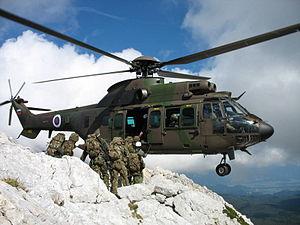
L'Aérospatiale AS532 Cougar est un hélicoptère de manœuvre et d'assaut biturbine fabriqué par Aérospatiale. Cet hélicoptère est une version améliorée du SA330 Puma. Sa cellule peut être en version courte ou allongée. Il peut être motorisé de trois manières : soit le Makila 1A, 1A1 ou 1A2.
L’aviation militaire bolivarienne, est l'une des quatre composantes des Forces armées vénézuéliennes, dont l'objectif est d'assurer l'espace aérien du Venezuela, de contribuer au maintien de l'ordre interne, de participer activement au développement du pays et de garantir l'intégrité territoriale et la souveraineté de la nation.